Gynoid fat distribution

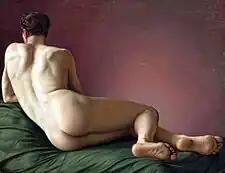
Aleksander Lessler's 1837 "Reclining Male Nude" illustrates gynoid fat distribution in males.

Gynoid fat is the body fat that forms around the lower body, specifically the hips, thighs and buttocks.